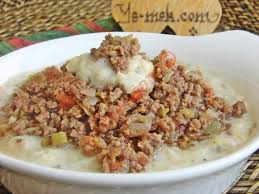
Yemek: hunkar_begendi